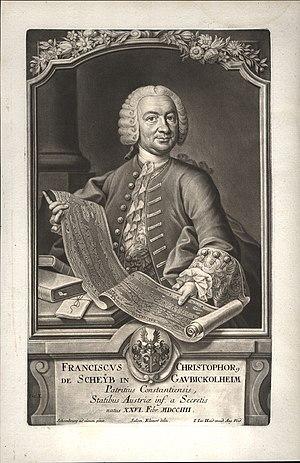
Franz Christoph von Scheyb est un poète et un théoricien de l'art allemand.